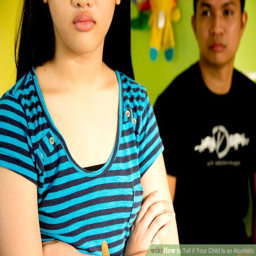
image titled person if your child is an alcoholic step